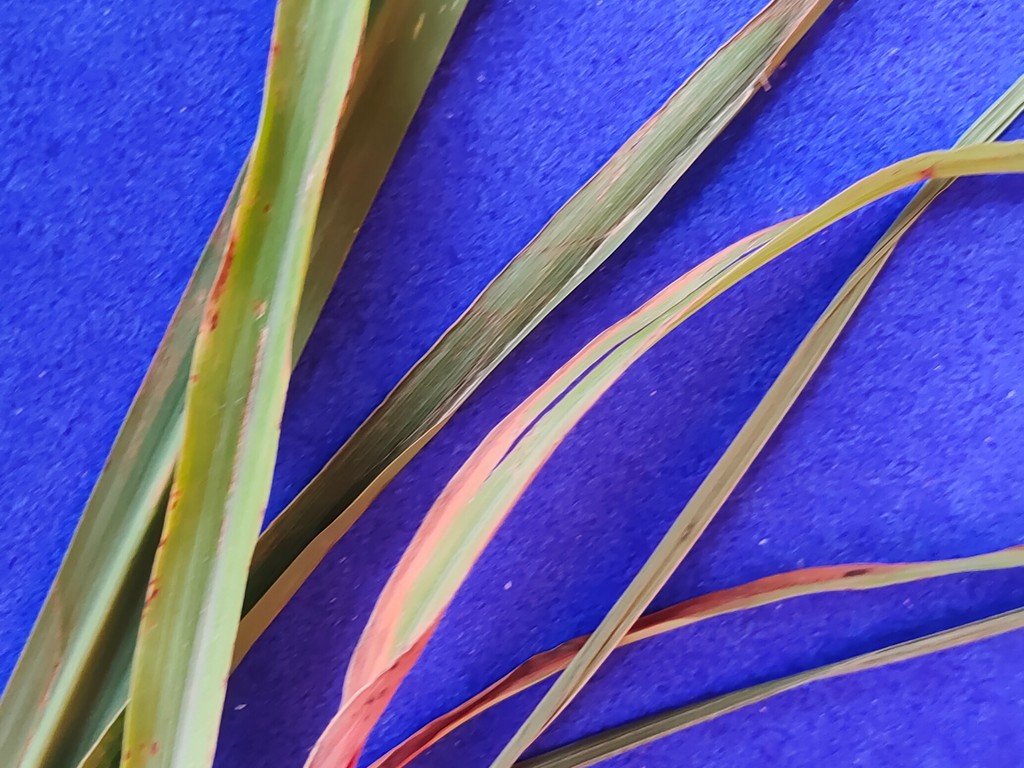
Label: Unhealthy